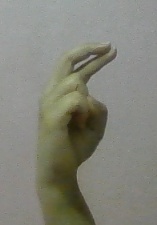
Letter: zay